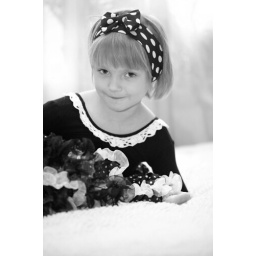
Beautiful girl in a smart black and white dress